Greater Winnipeg Water District Railway

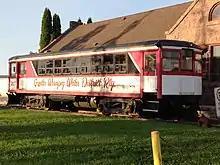
Closeup of rail car

The GWWD Winnipeg terminal and facilities are located at 598 Plinguet Street in St. Boniface. The railway's offices are housed in a former passenger depot, although the GWWD no longer operates passenger trains.